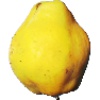
Label: Quince 1